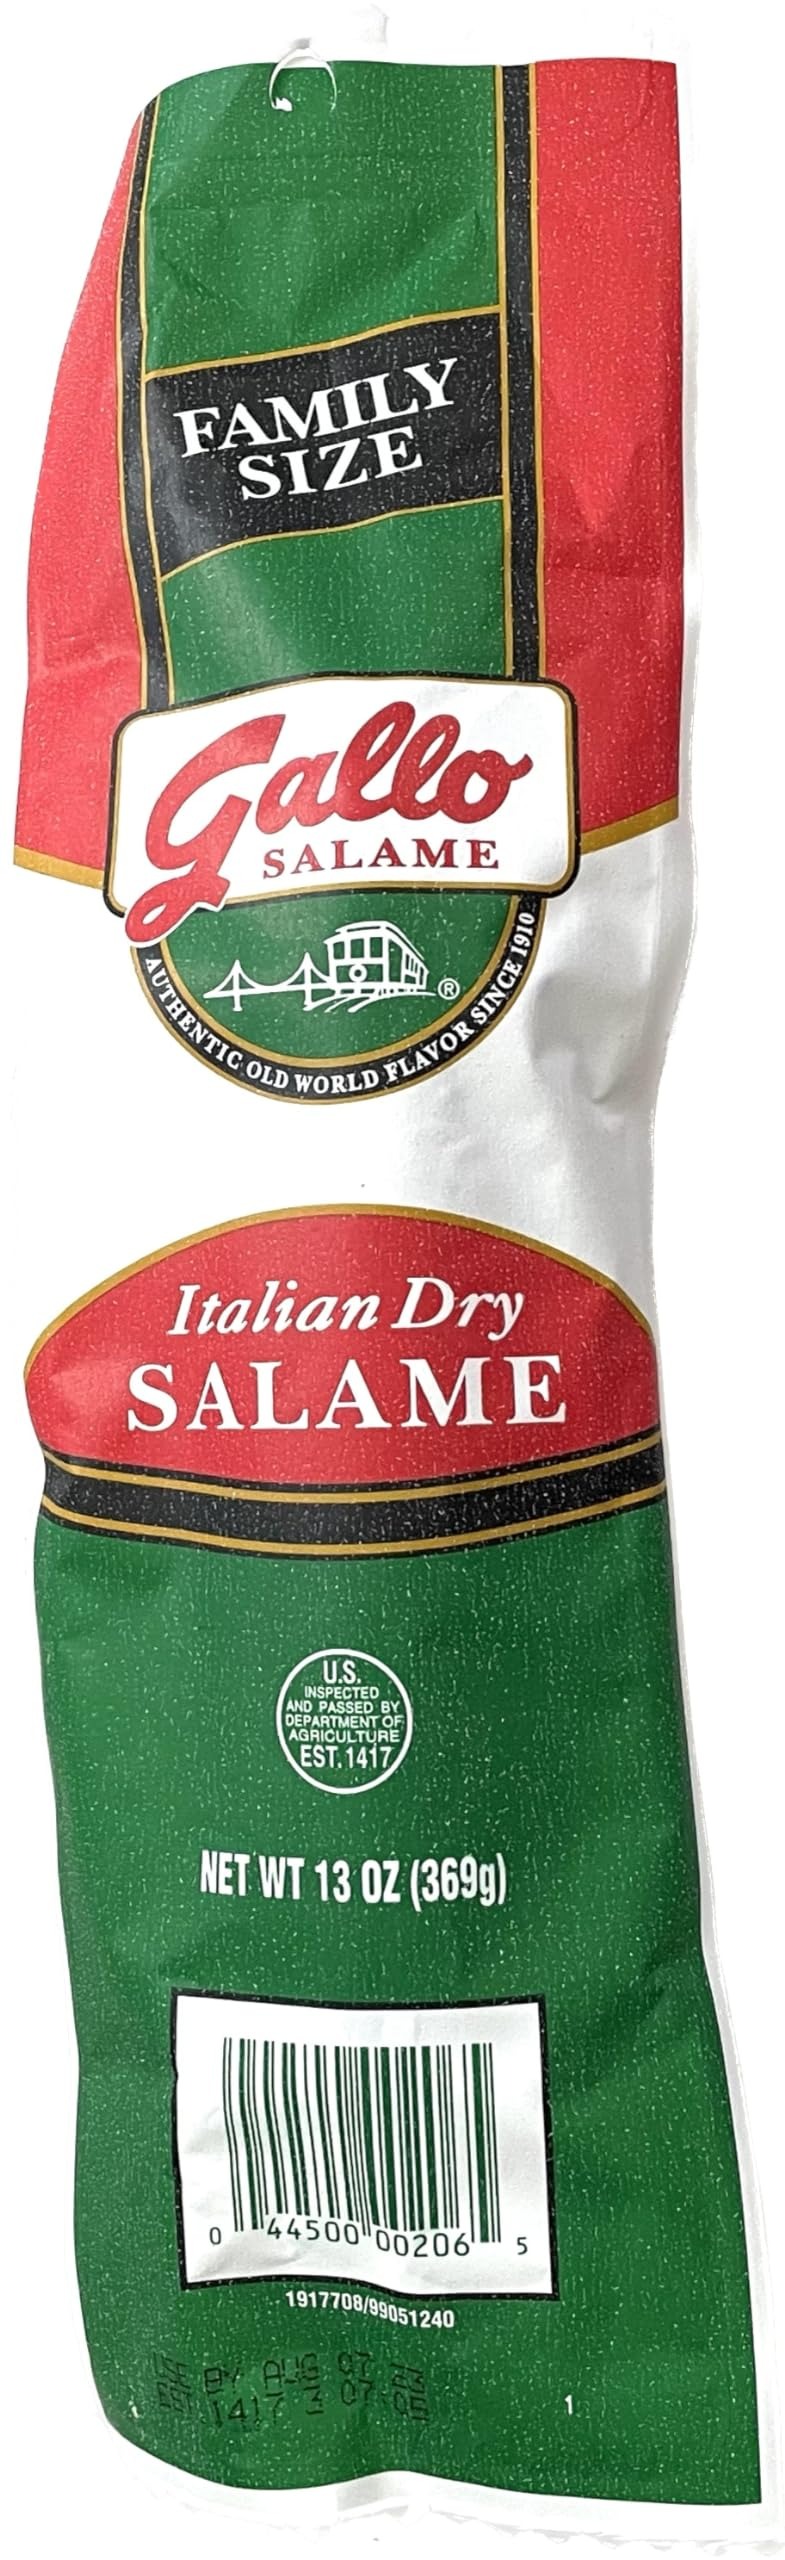
Item Name: 13oz Gallo Italian Dry Salami Chub #1 Selling Family Size
Bullet Point 1: Galileo Premium Italian Dry Salame
Bullet Point 2: 13 Ounce Stick
Product Description: Gallo Italian Dry Salame 13 Oz. Stick
Value: 13.0
Unit: Ounce

Price: 6.33